Southern Tier

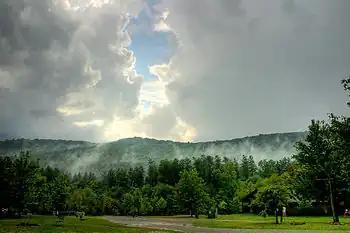
Allegany State Park

The Southern Tier is generally hilly without being mountainous (with the exception of the Catskill mountains). This can range from low rolling hills to more steep and rugged cliffs and valleys. The highest point in western New York is Alma Hill in Allegany County near the Steuben County line in the Southern Tier. Both the Delaware and Susquehanna rivers flow through the Southern Tier in their upper reaches, as does the Allegheny River in the western Southern Tier.